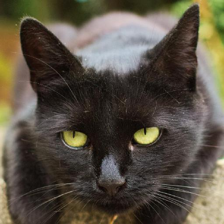
Label: animals